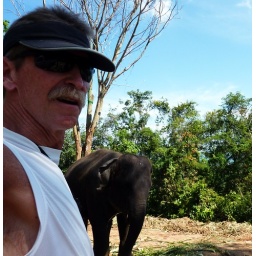
You have to watch out where you are walking in Kata Beach, elephants can come out from anywhere.